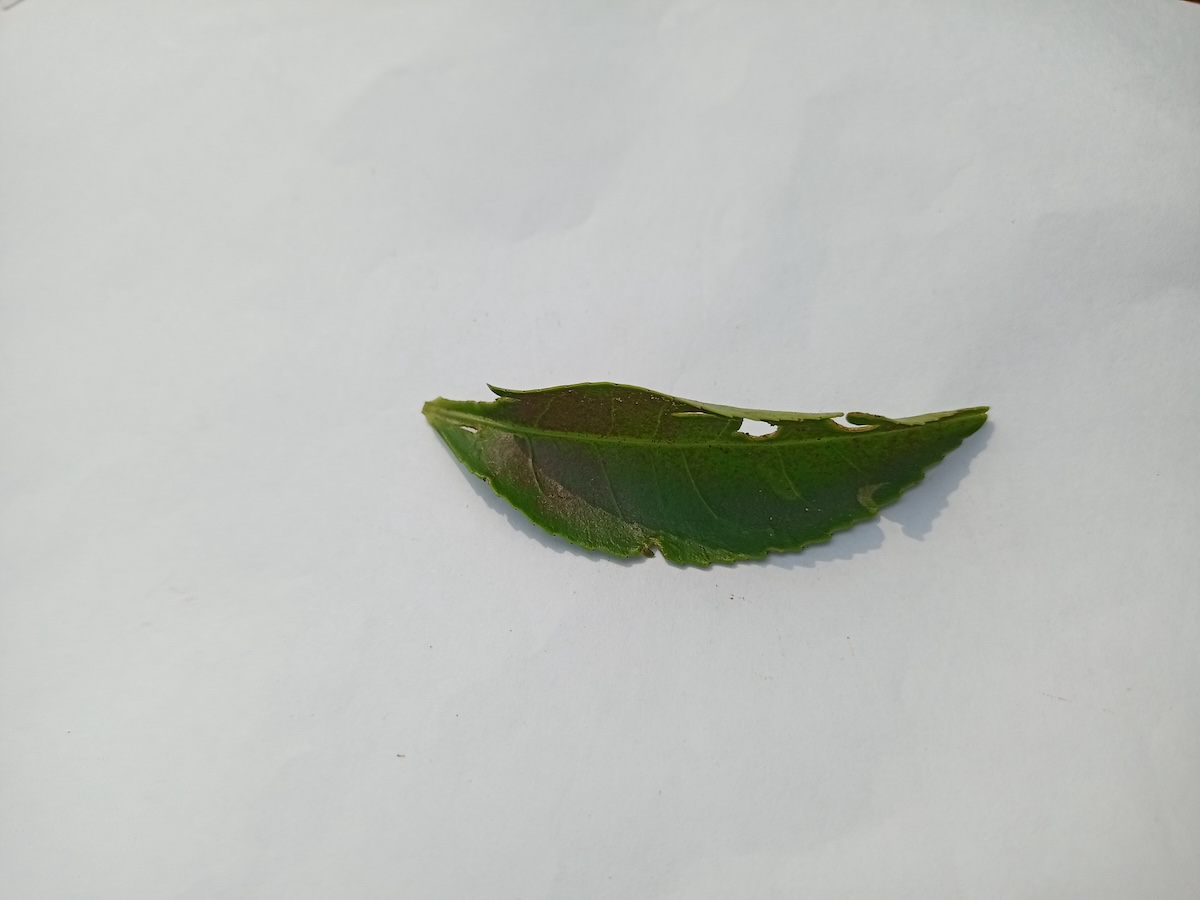
Label: Red spider